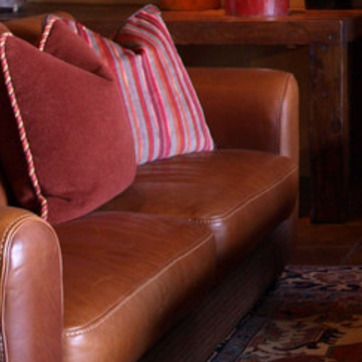
Material: leather